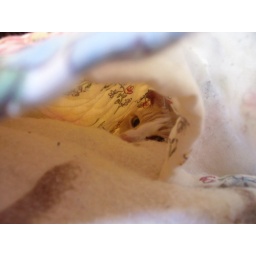
Becareful where you sit at my house, you might sit on a sleeping cat who tucks himself in under random blankets.